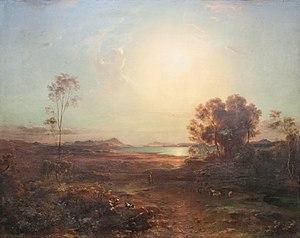
Aulis est une ancienne ville portuaire de Béotie, située sur l'Euripe, à une vingtaine de kilomètres à l'est de Thèbes, en face de l'Eubée, ayant donné son nom à un ancien dème moderne du nome d'Eubée, appartenant depuis 2010 au dème des Chalcidiens. La région entourant la ville est parfois désignée sous le nom d’Aulide.